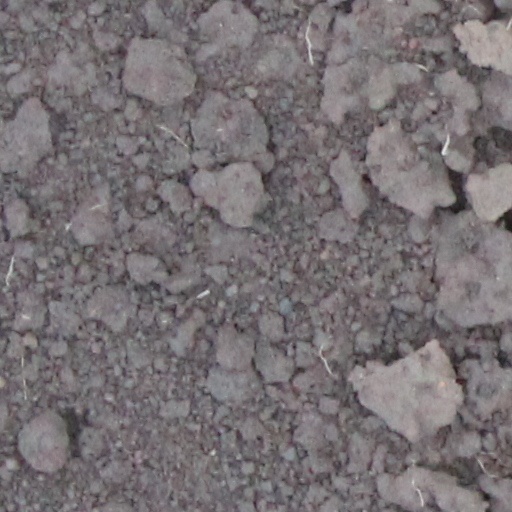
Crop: wheat